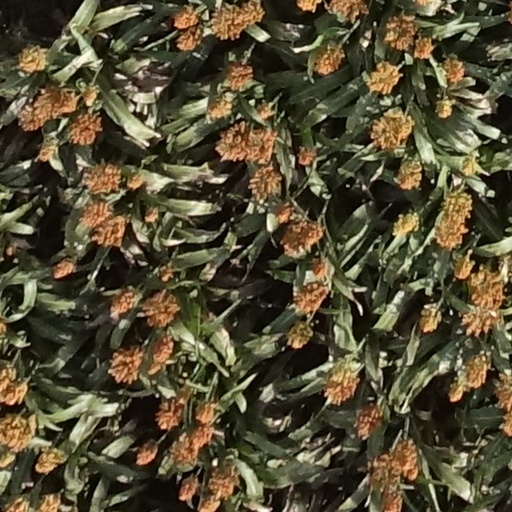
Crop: sorghum